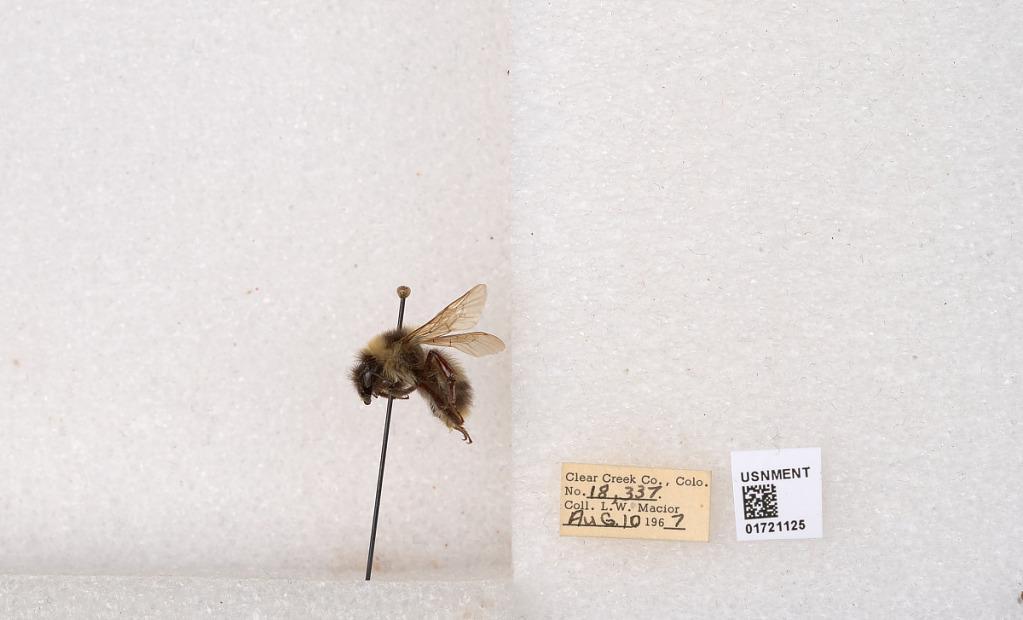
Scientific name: Bombus kirbyellus
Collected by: L. Macior
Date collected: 1967-8-10
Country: United States
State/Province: Colorado
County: Clear Creek
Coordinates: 39.6891, -105.644